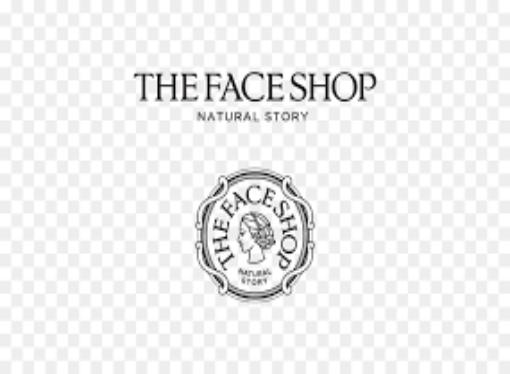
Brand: faceshop
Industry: Necessities